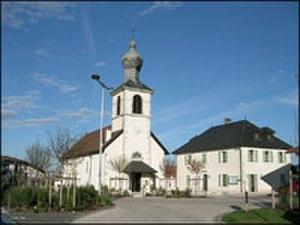
Place du village de Cuvat, en Haute-Savoie.
Cuvat est une commune française située dans le département de la Haute-Savoie, en région Auvergne-Rhône-Alpes.